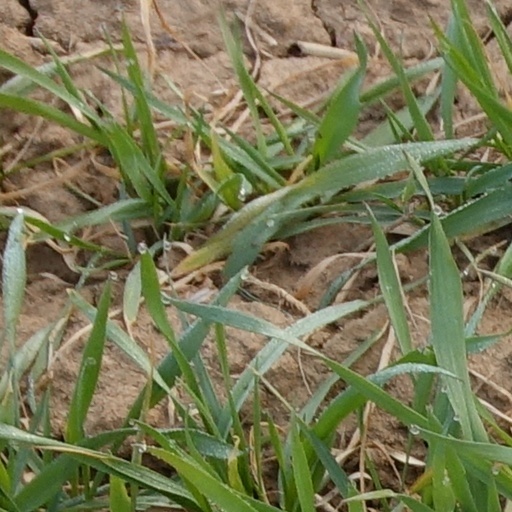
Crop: wheat